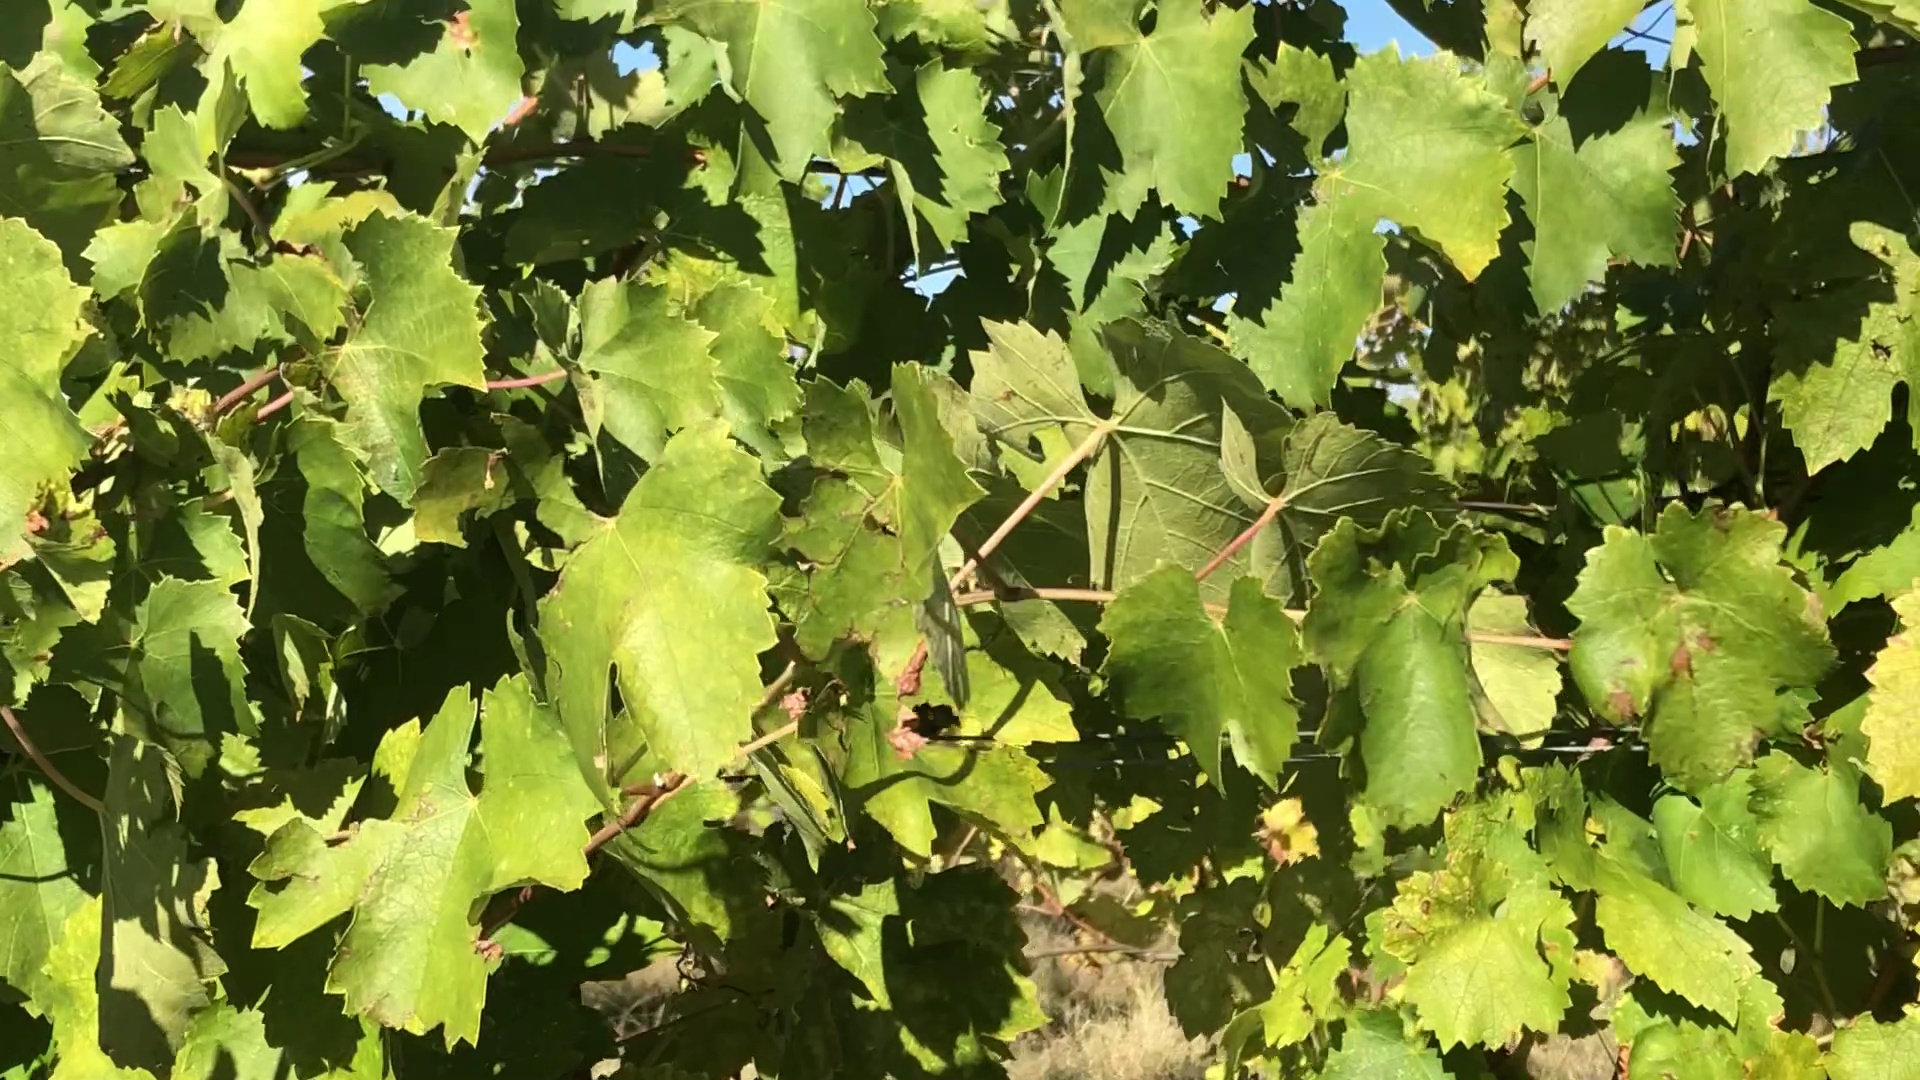
Label: healthy